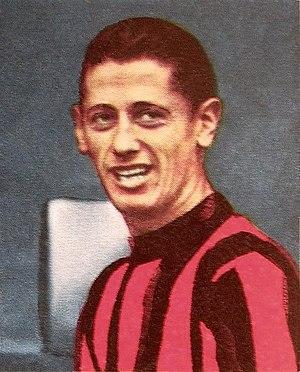
Juan Alberto Schiaffino, né le 28 juillet 1925 à Montevideo et mort le 13 novembre 2002 dans la même ville, est un joueur et entraîneur de football uruguayen, naturalisé italien.